Shengtailu station

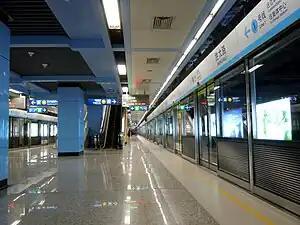
Station platform in December 2010

Shengtailu station, is a station of Line 1 of the Nanjing Metro. It began operations on 28 May 2010, as part of the southern extension of line 1 from to .